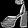
Label: Sandal